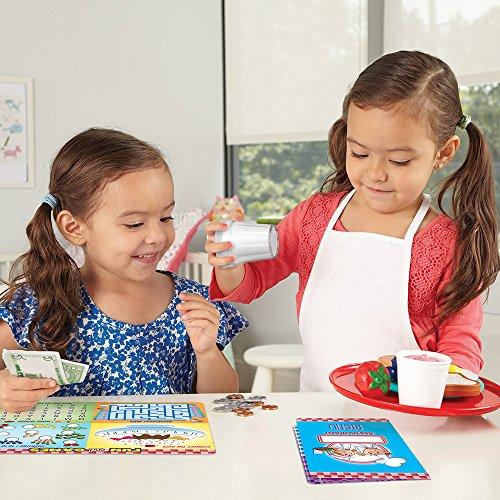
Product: Learning Resources Serve It Up! Play Restaurant, Pretend Restaurant Set, 35 Pieces, Ages 3+
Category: Toys & Games | Dress Up & Pretend Play | Pretend Play | Kitchen Toys | Play Food
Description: Pretend menu, play money, and order pad helps kids learn lessons in restaurant etiquette, counting, and social skills.
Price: $23.74
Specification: ProductDimensions:13.7x10.2x3inches|ItemWeight:8.2ounces|ShippingWeight:1.74pounds(Viewshippingratesandpolicies)|ASIN:B078T61YPS|Itemmodelnumber:LER9089|Manufacturerrecommendedage:36months-6years